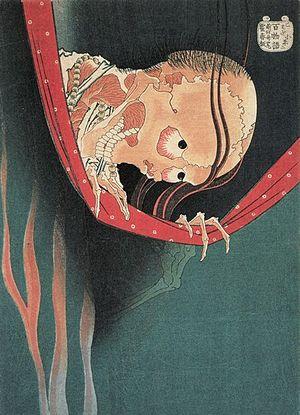
Les yūrei-zu sont un genre de l'art japonais consistant en images peintes ou estampe de fantômes, démons et autres êtres surnaturels. Il est considéré comme un sous-genre des fūzokuga, « tableaux de mœurs et coutumes ». Ce type d'œuvres d'art atteint le sommet de sa popularité au Japon du milieu à la fin du XIXᵉ siècle.